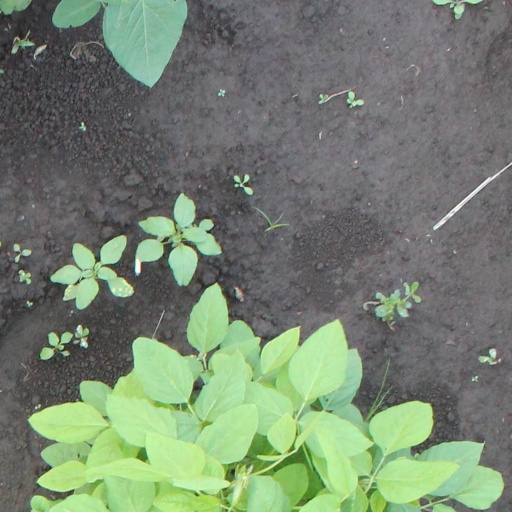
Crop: soybean